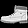
Label: Ankle boot